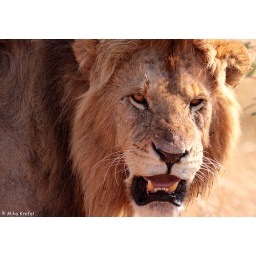
male African lion Panthera leo in Masai Mara Kenya